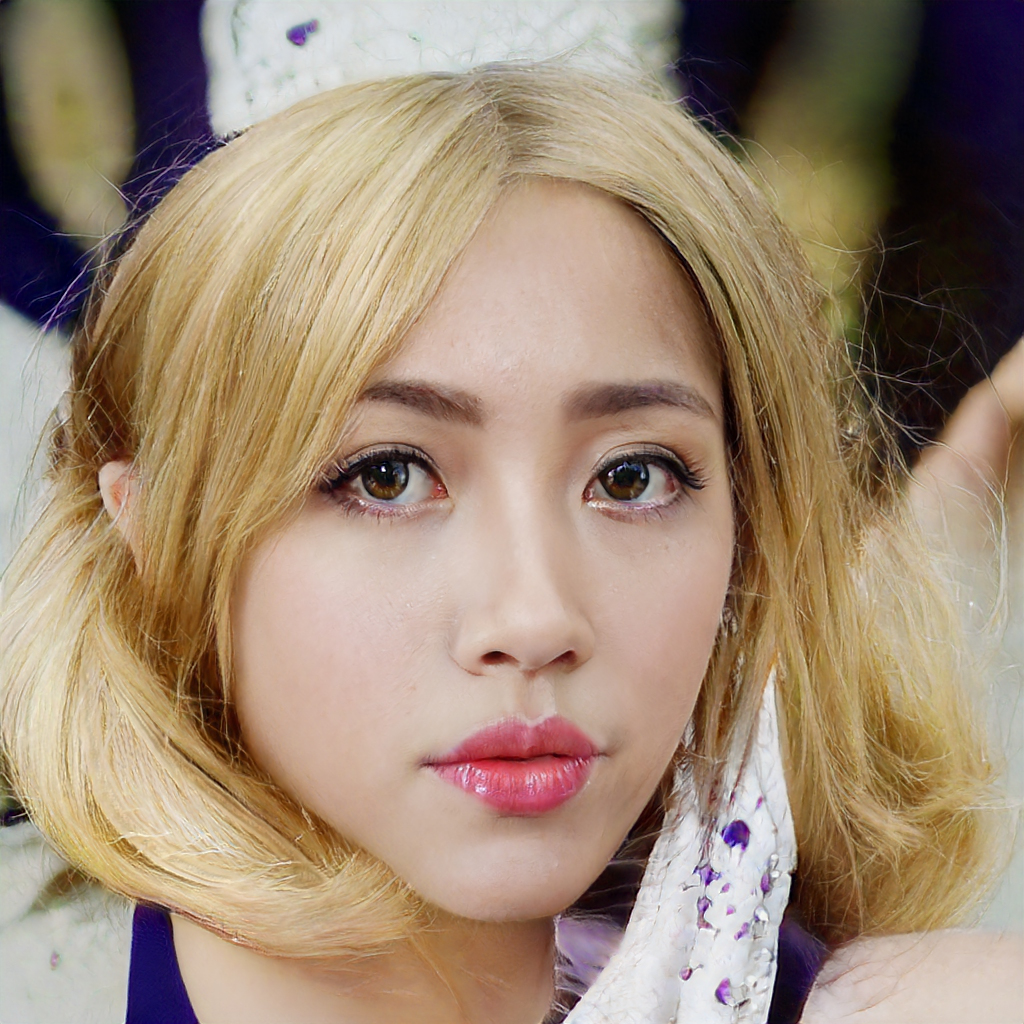
Gender: Female